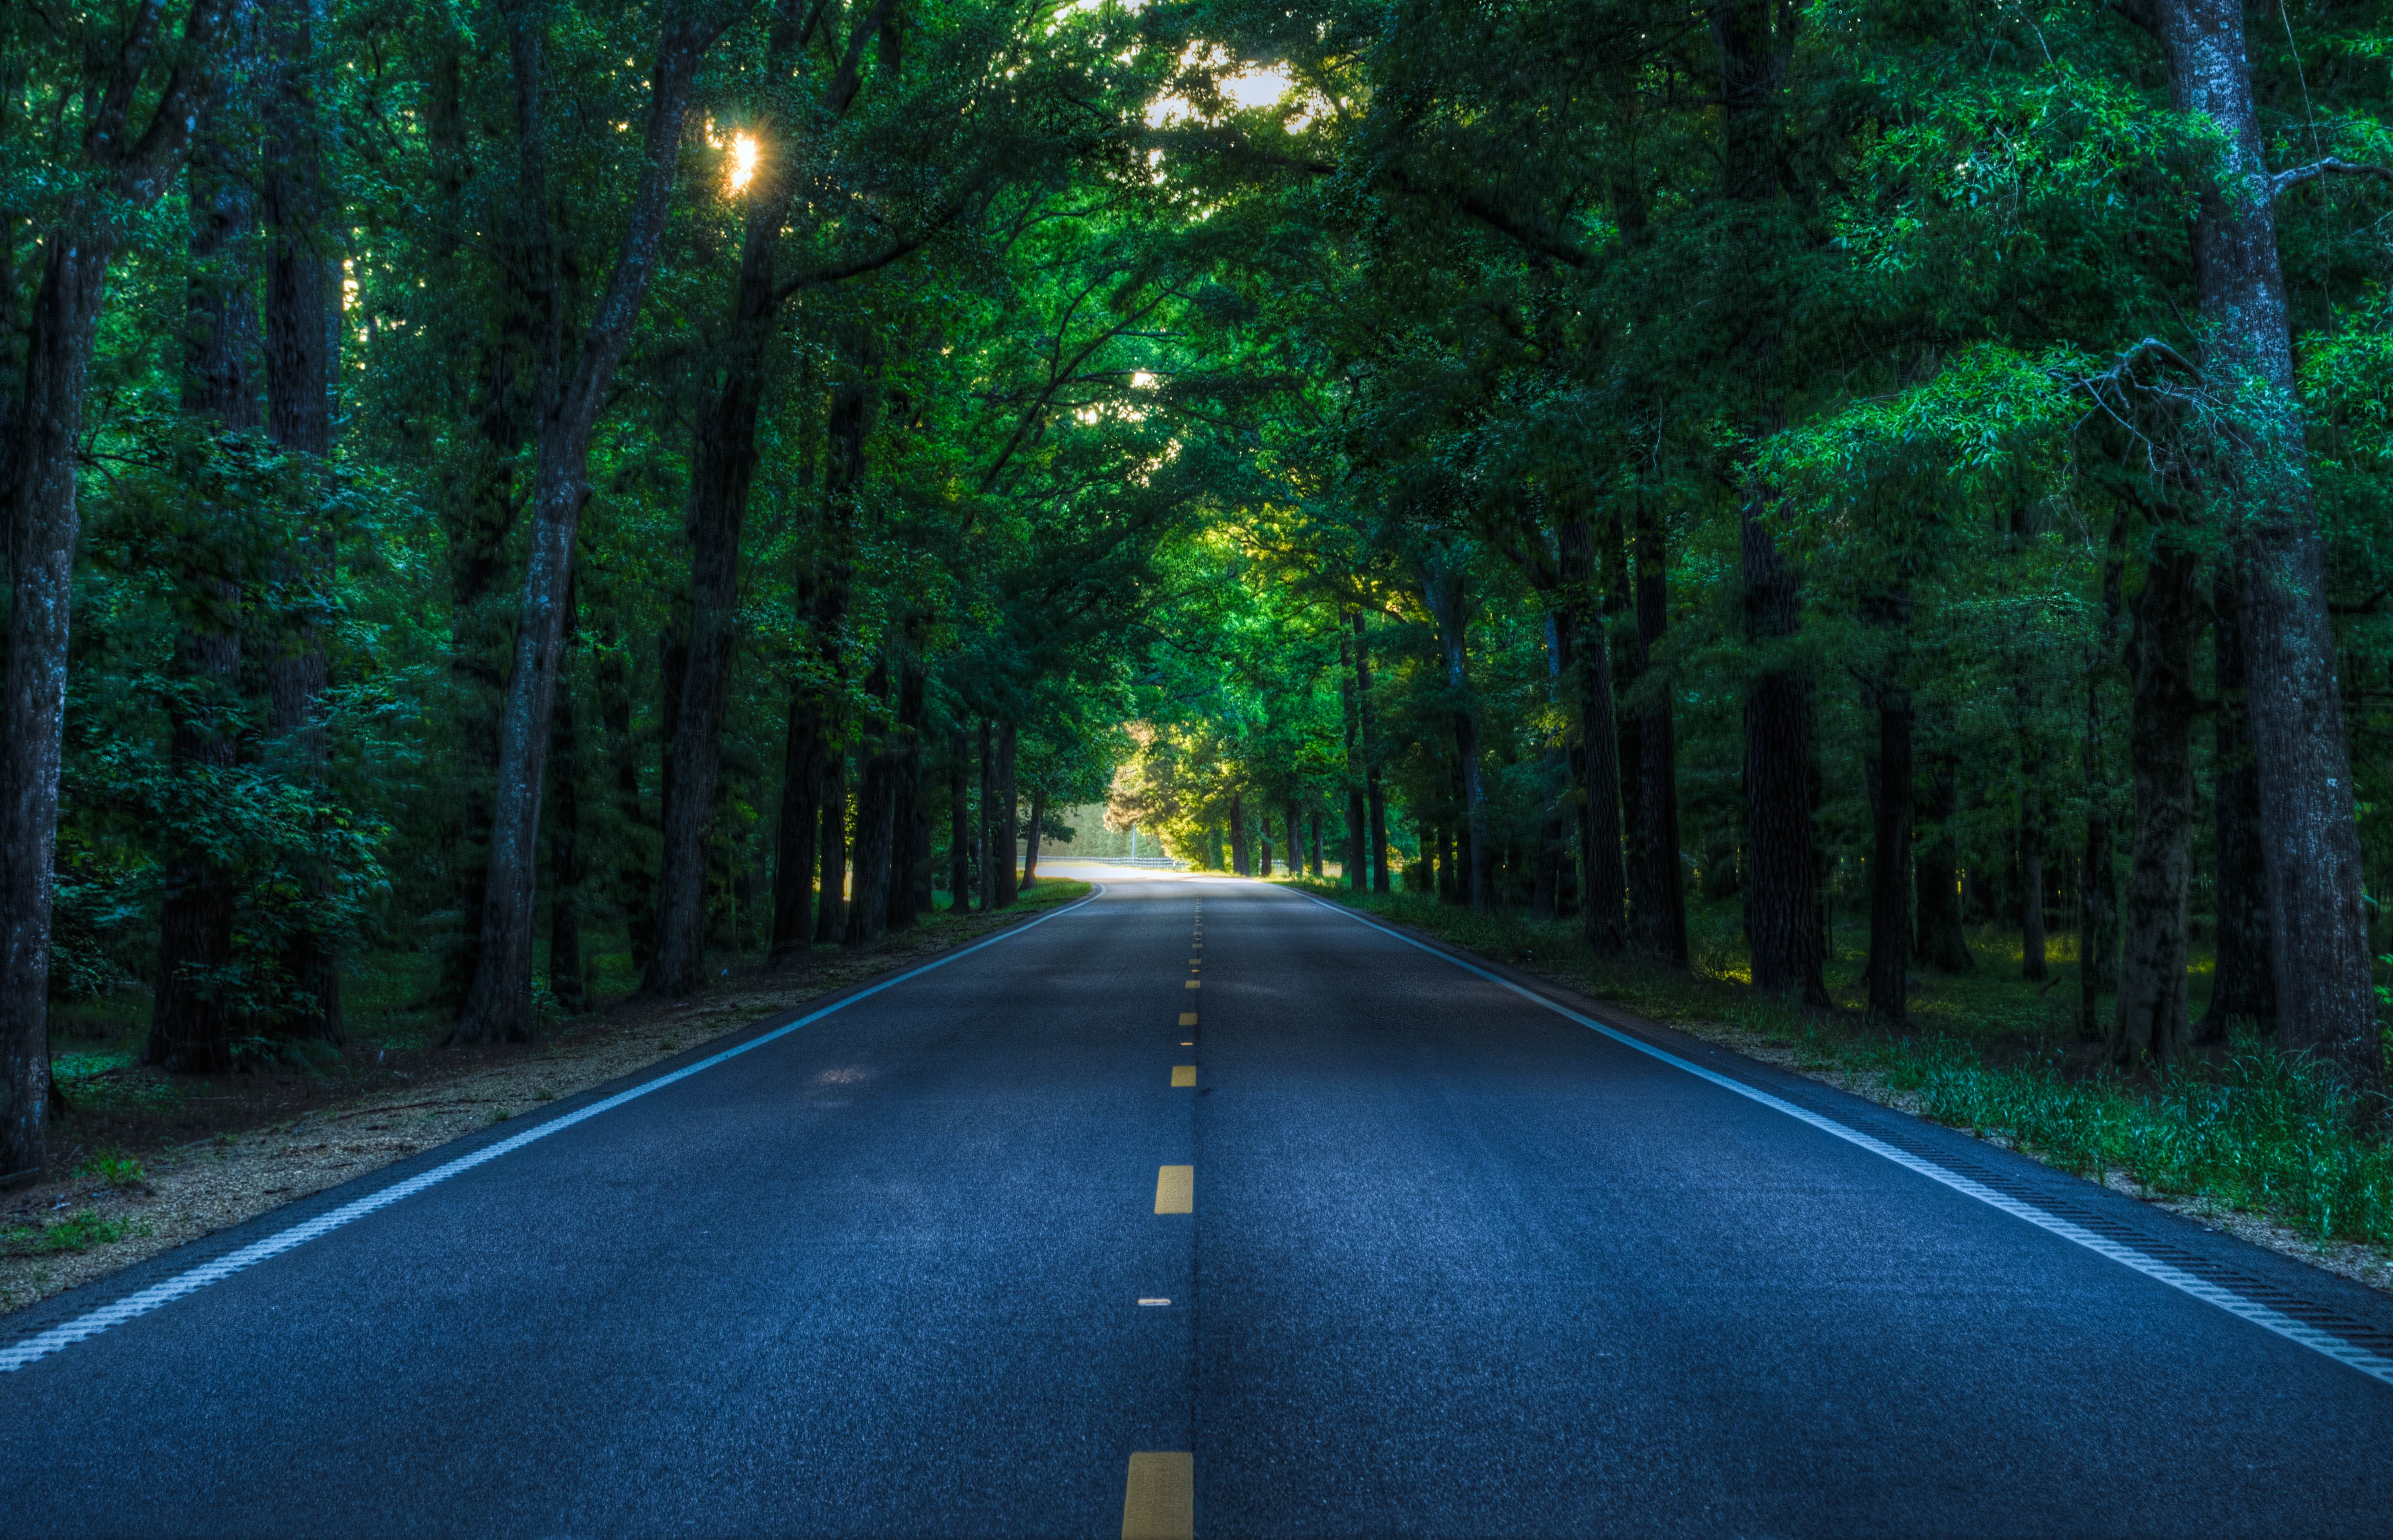
tree, nature, forest, light, plant, road, sunlight, morning, leaf, country, travel, rural, green, roadtrip, lane, trees, infrastructure, woodland, habitat, afternoon, natural environment, atmospheric phenomenon, woody plant